Glennmary

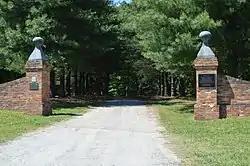
Entrance to the property

Glennmary is a historic home located near South Boston, Halifax County, Virginia. It was built in 1837–1840, and is a -story, three-bay, side hall plan, gable roofed brick dwelling in the Greek Revival style. It has a -story, one-bay, side wing. The front facade features a one-story pedimented Greek Doric order portico. Also on the property are the contributing slave quarters, a log cabin, a smokehouse, and sheds.